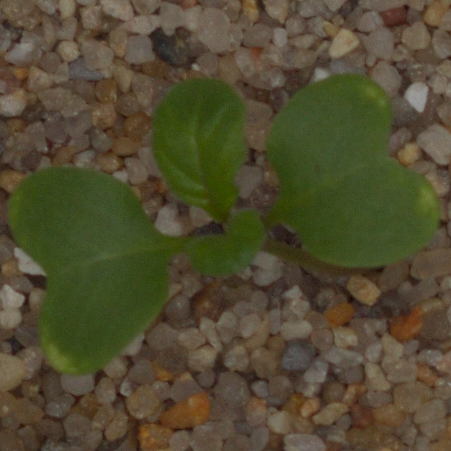
Label: charlock